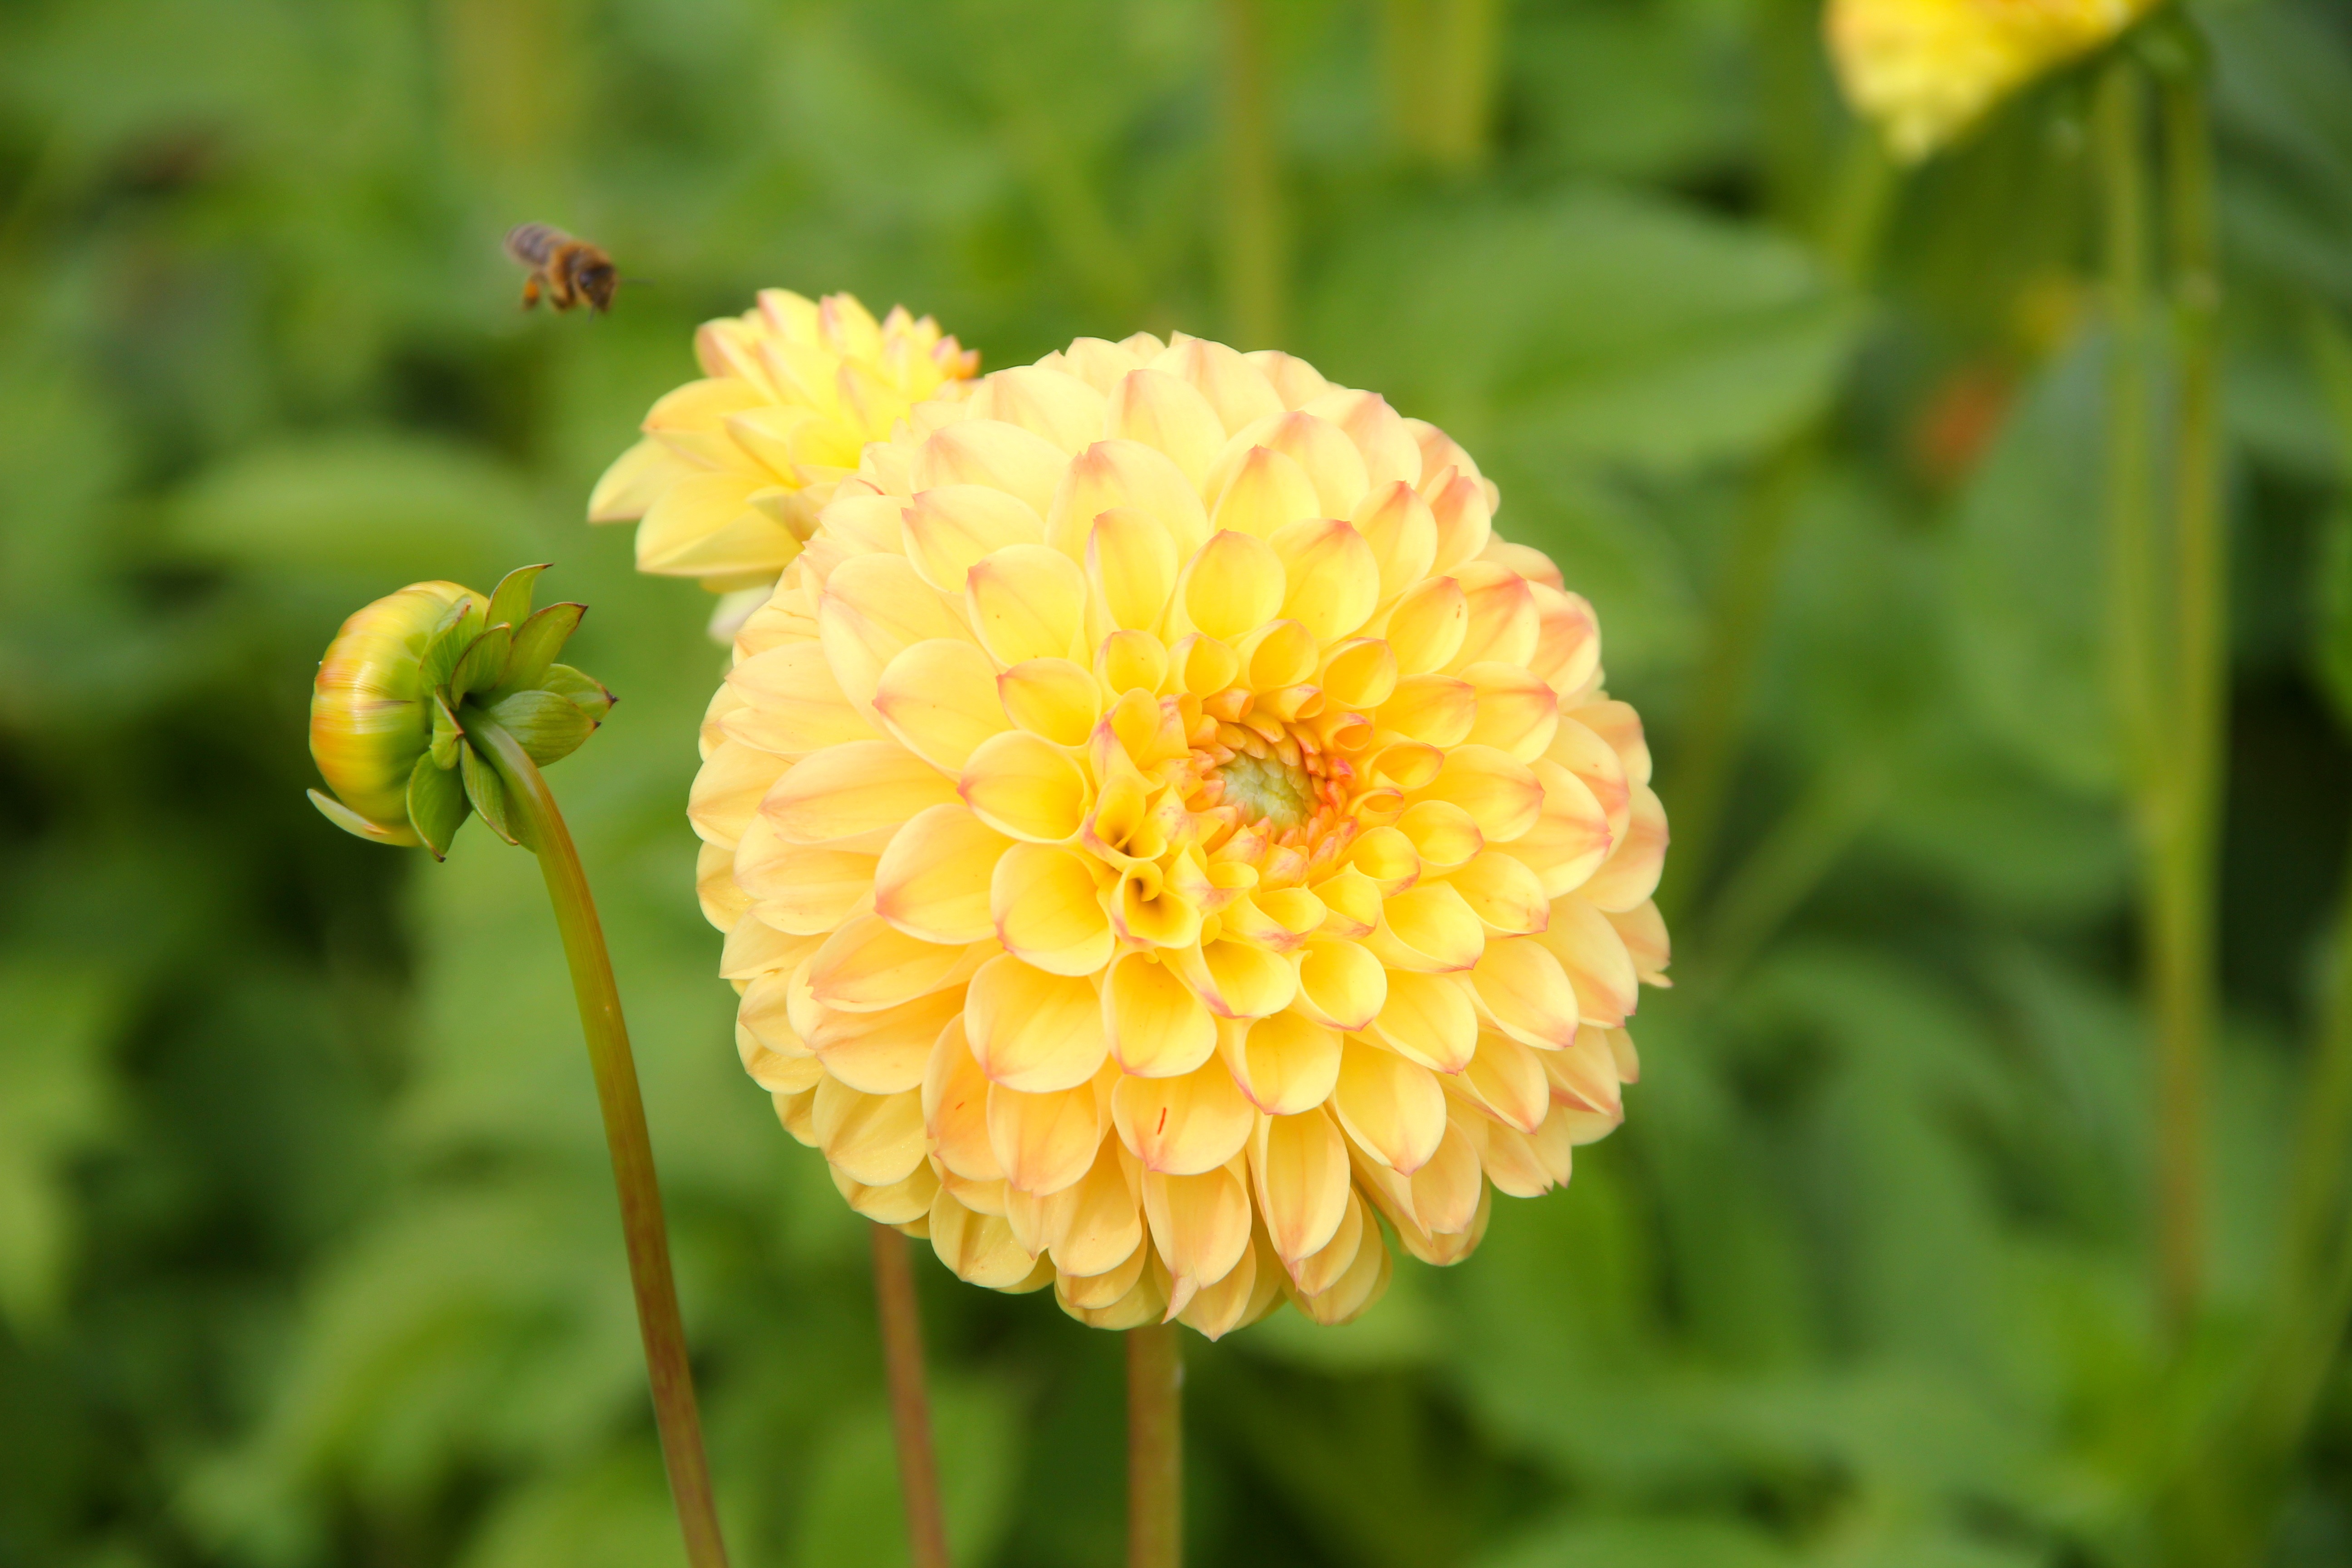
blossom, plant, field, meadow, prairie, flower, petal, bloom, herb, botany, yellow, flora, wildflower, dahlia, nectar, macro photography, garden plant, flowering plant, daisy family, annual plant, land plant